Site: brandenburg
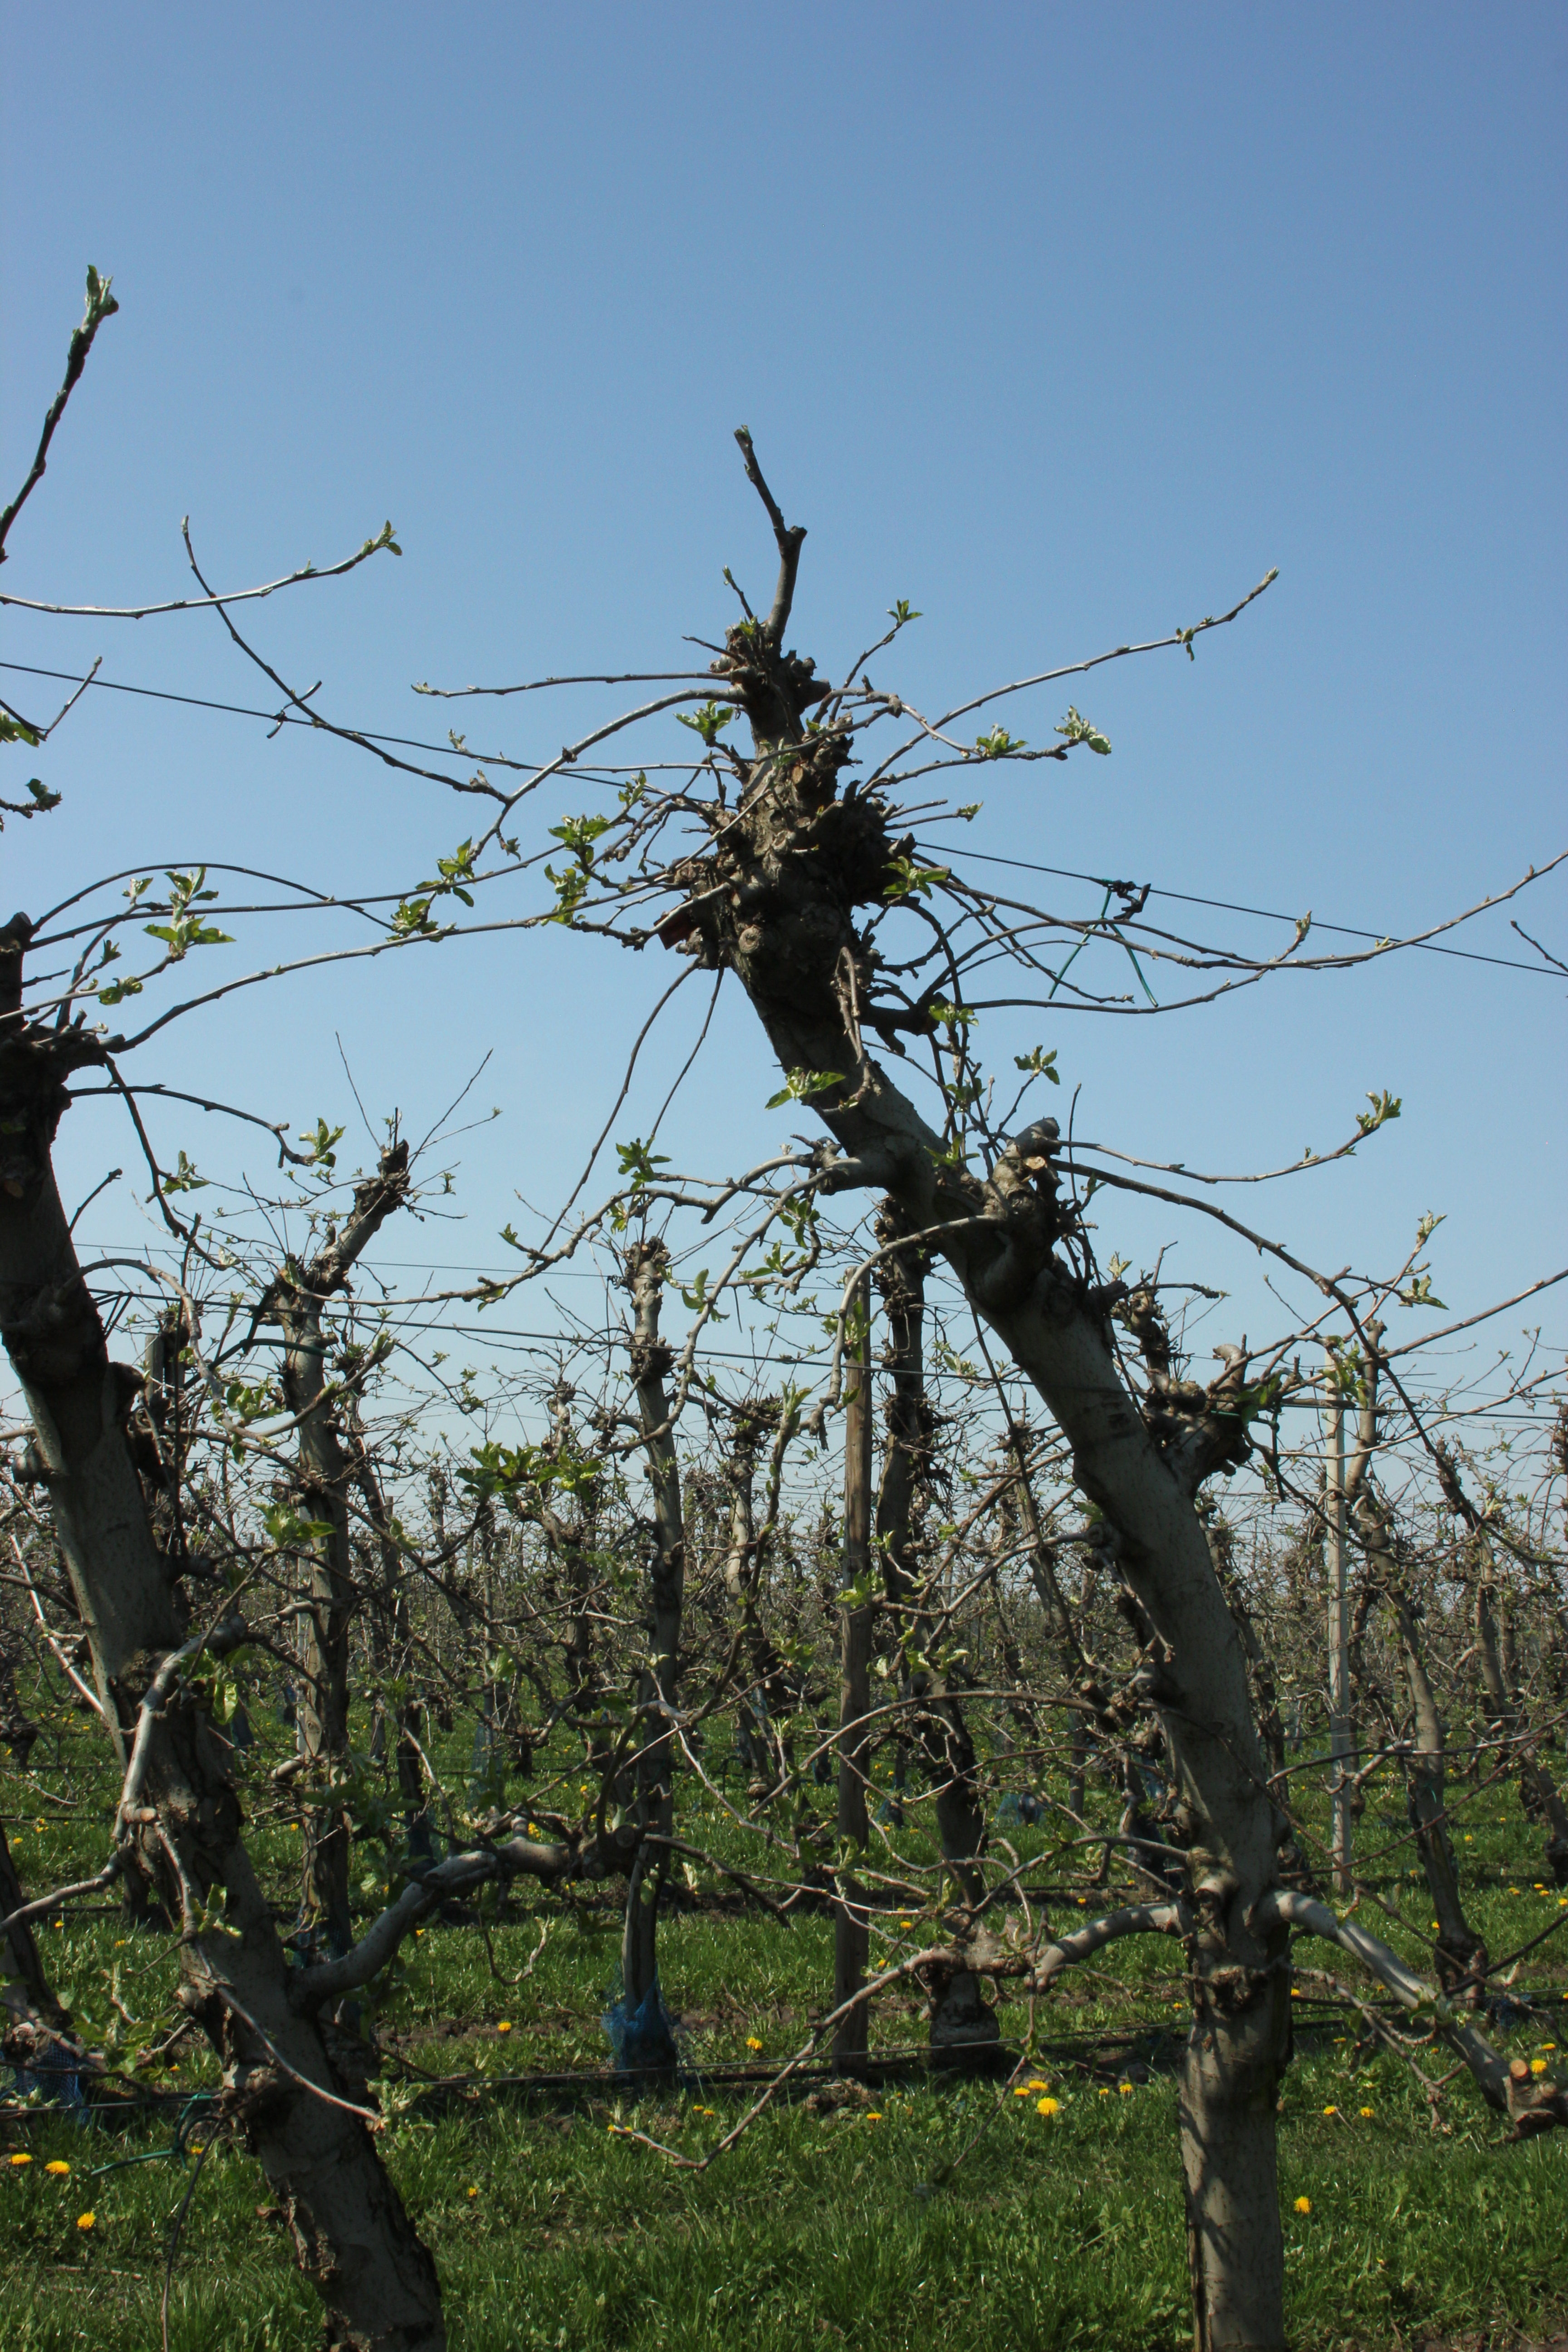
Growth stage (BBCH 56): Inflorescence emergence